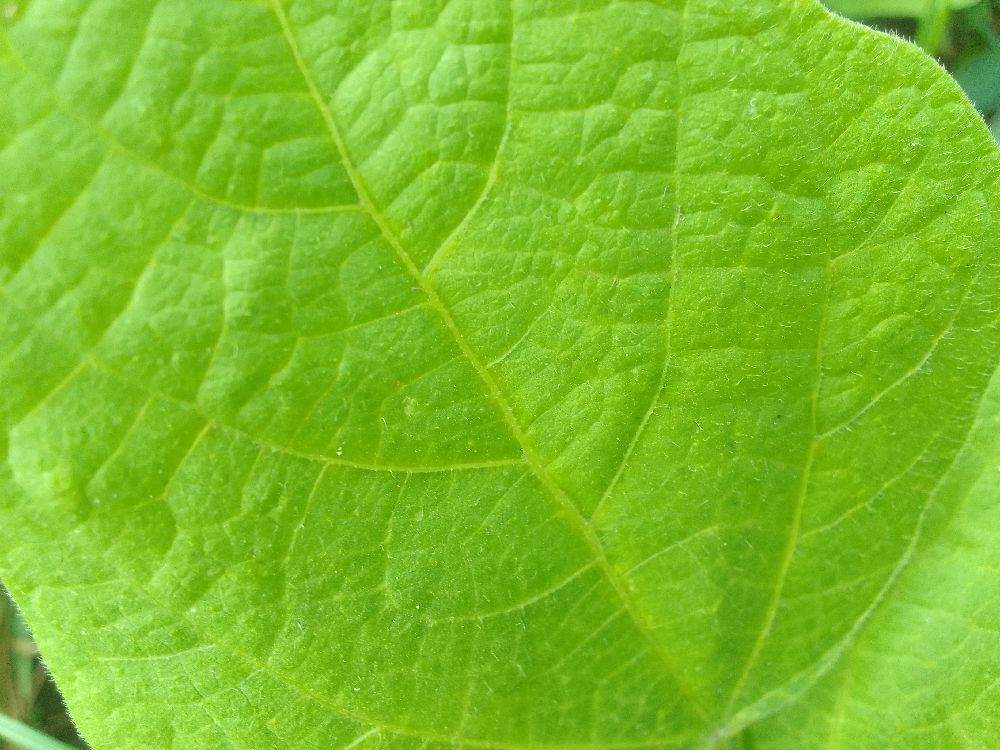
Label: healthy